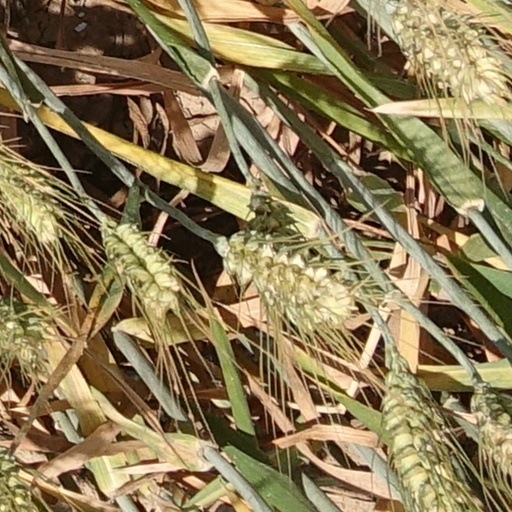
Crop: wheat